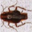
Label: cockroach